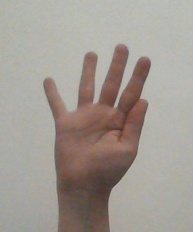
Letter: sheen